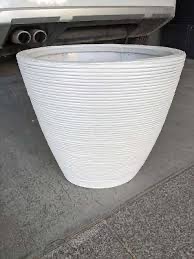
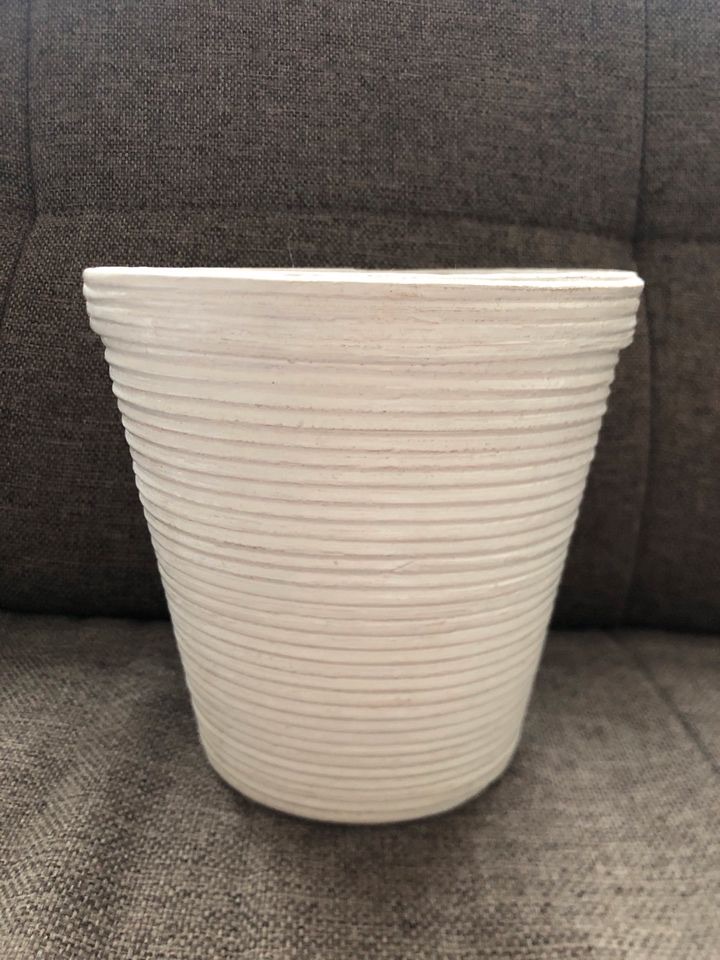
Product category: misc
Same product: yes